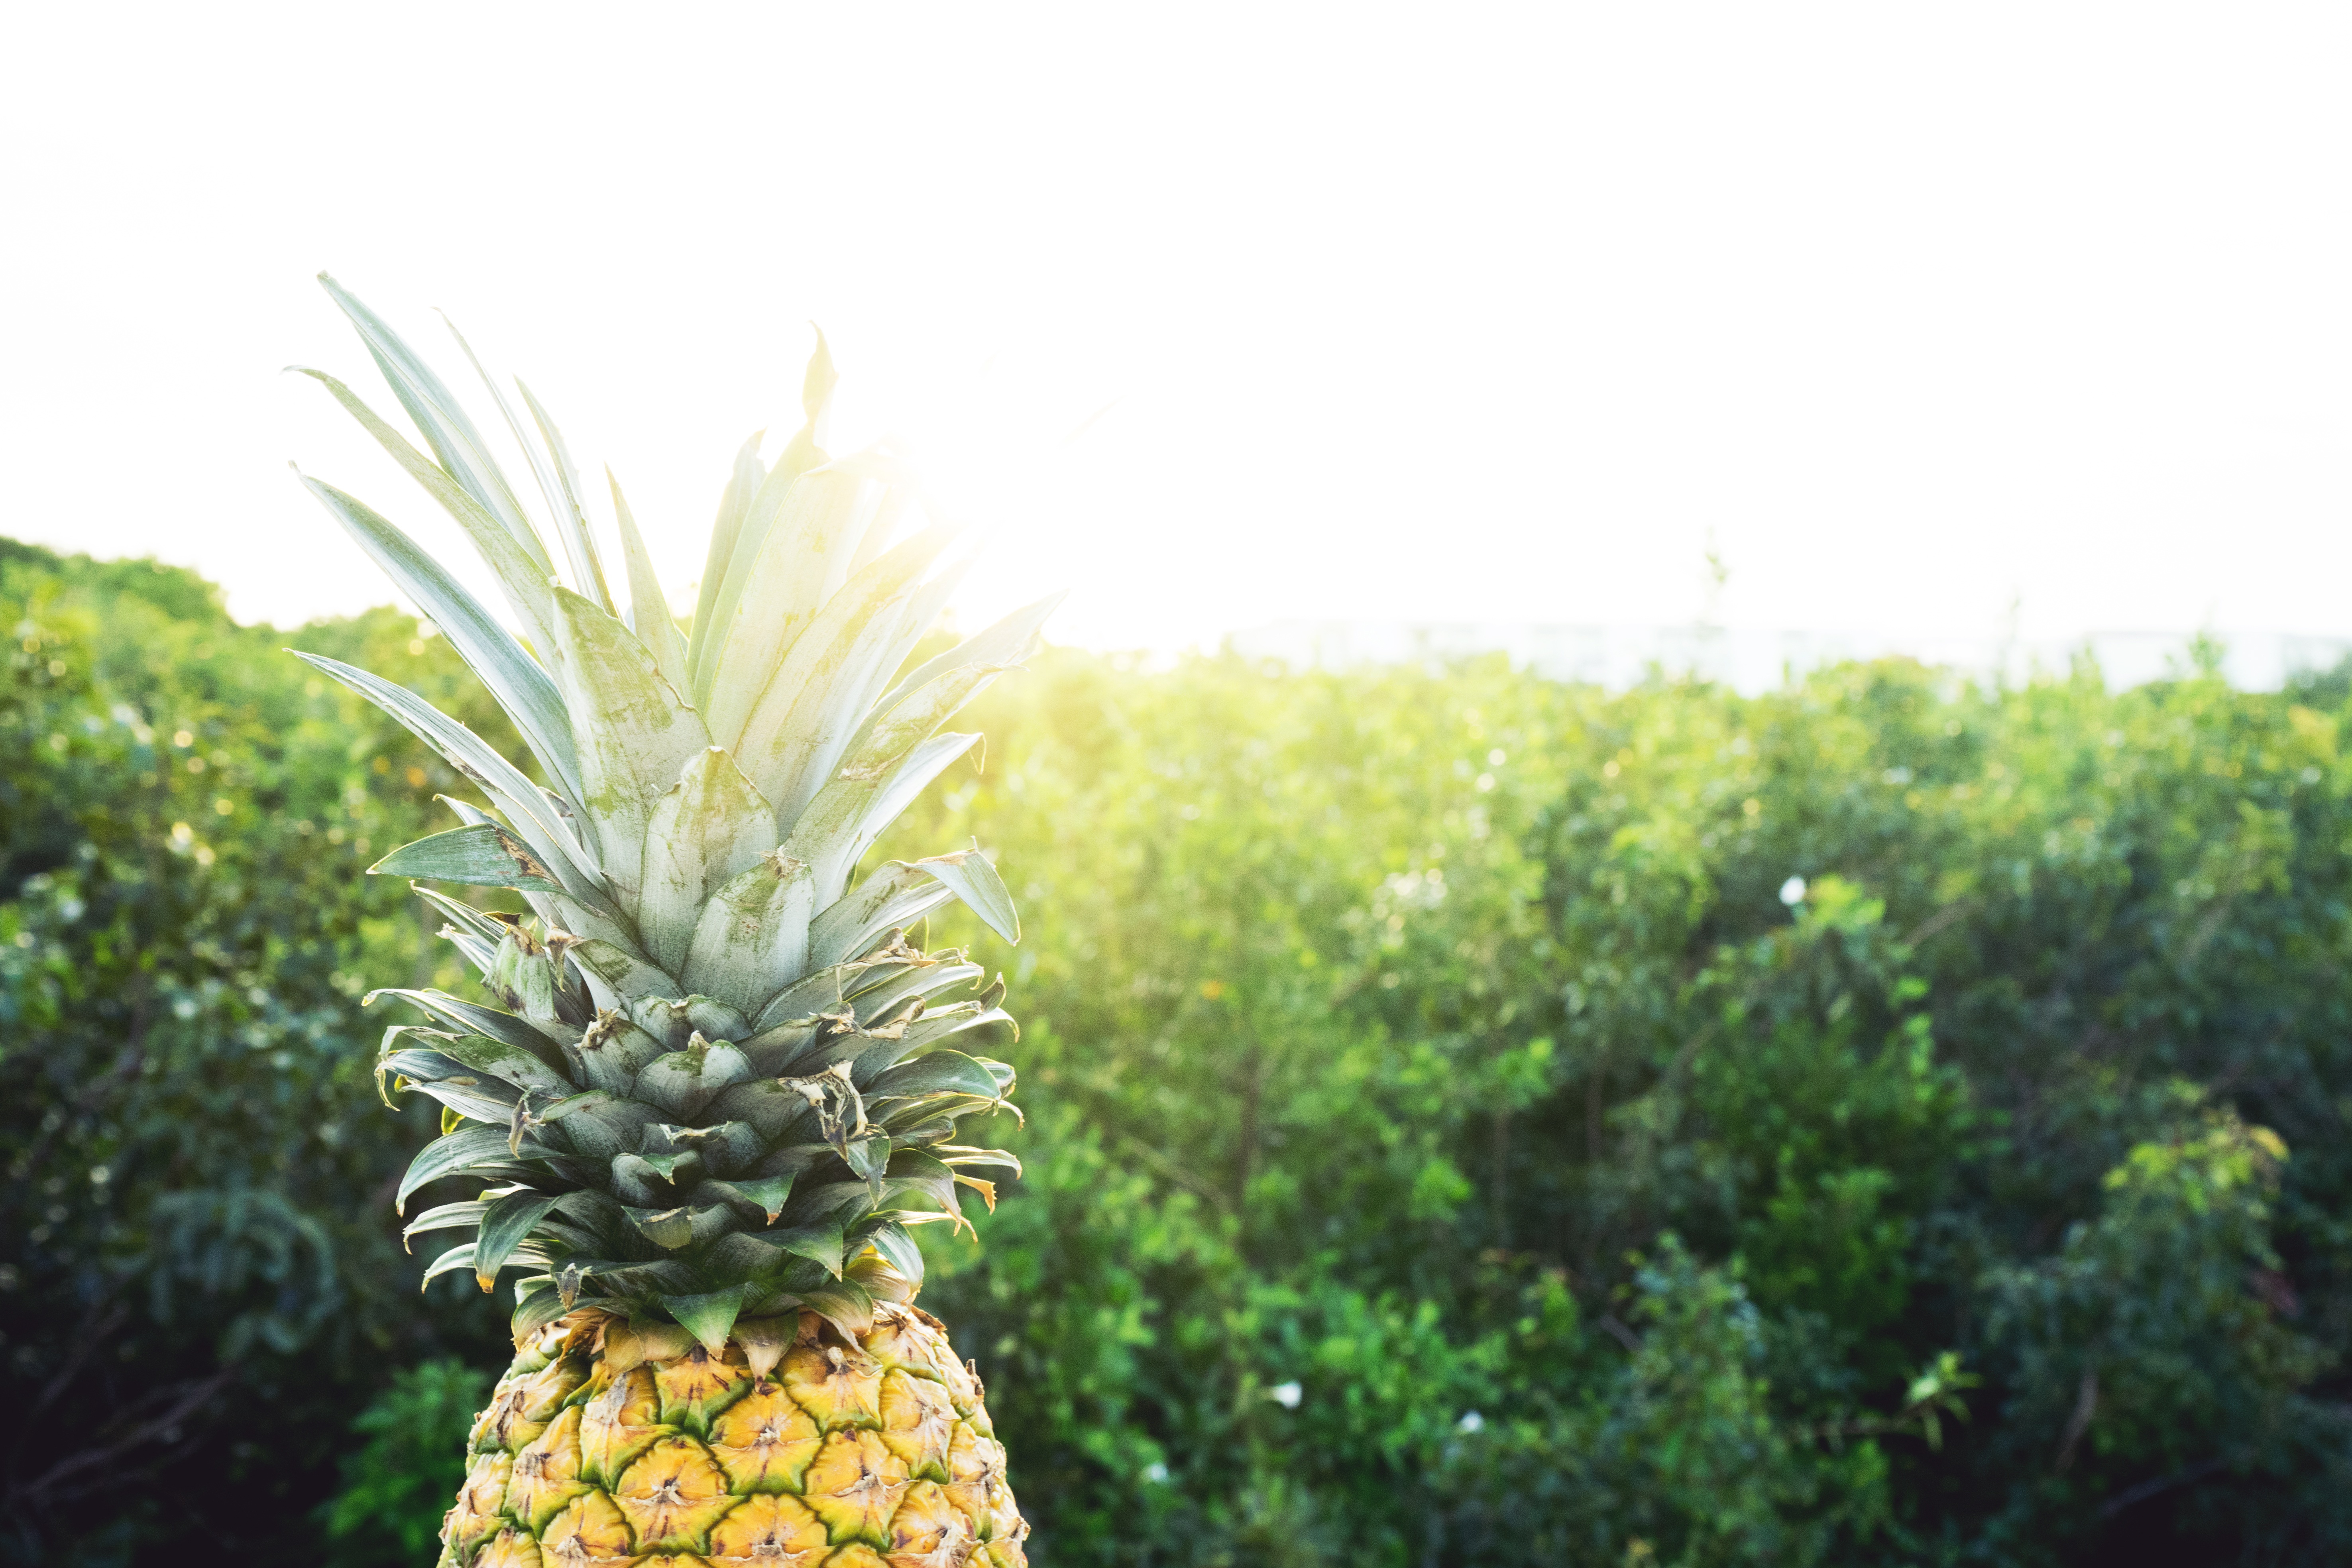
tree, branch, plant, fruit, flower, food, produce, agriculture, flowering plant, grass family, land plant, arecales